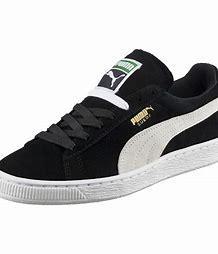
Brand: Puma
Model: Suede XL